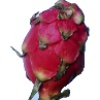
Label: Pitahaya Red 1